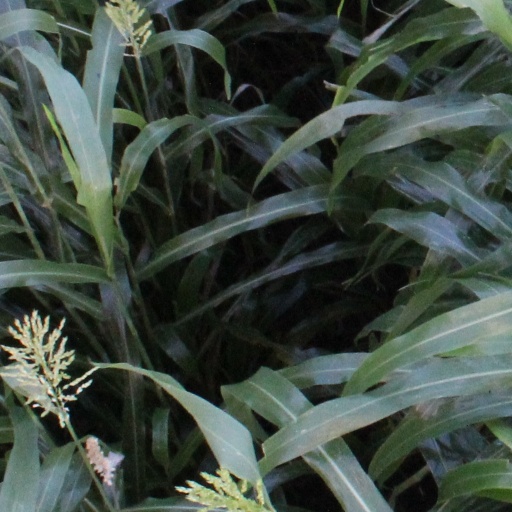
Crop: sorghum